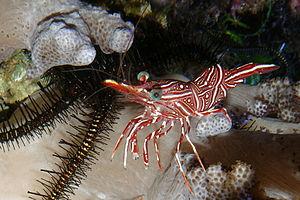
Rhynchocinetes durbanensis est une espèce de crevettes marines de la famille des Rhynchocinetidae.